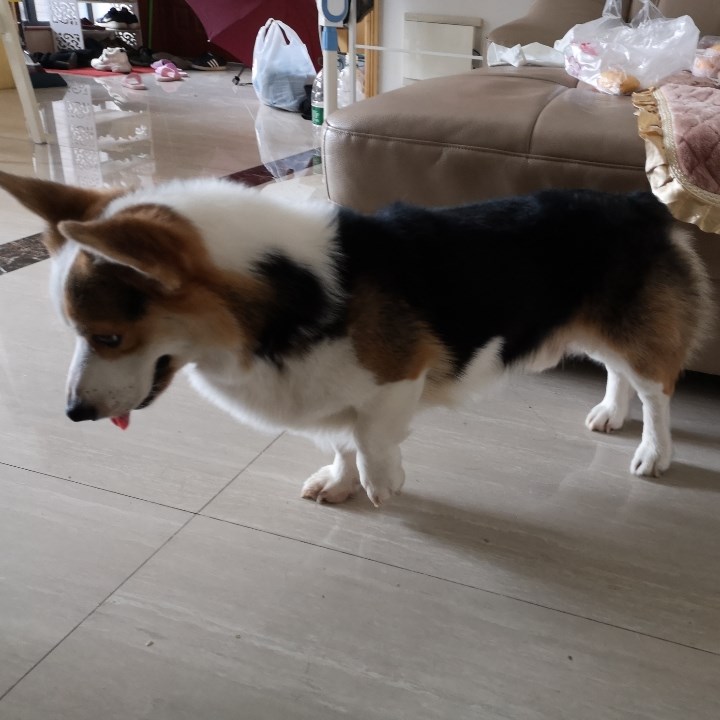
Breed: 2909-n000116-Cardigan